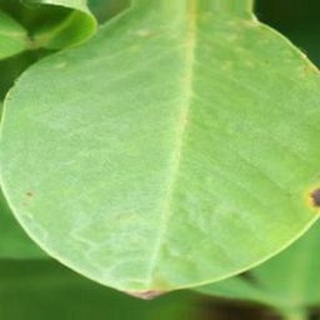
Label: groundnut_early_leaf_spot